Hyper-IgM syndrome type 5

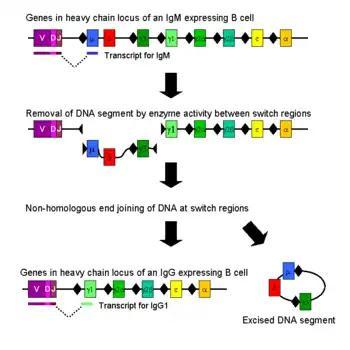
Class switch recombination

Different genetic defects cause HIgM syndrome, the vast majority are inherited as an X-linked recessive genetic trait and most with the condition are male.